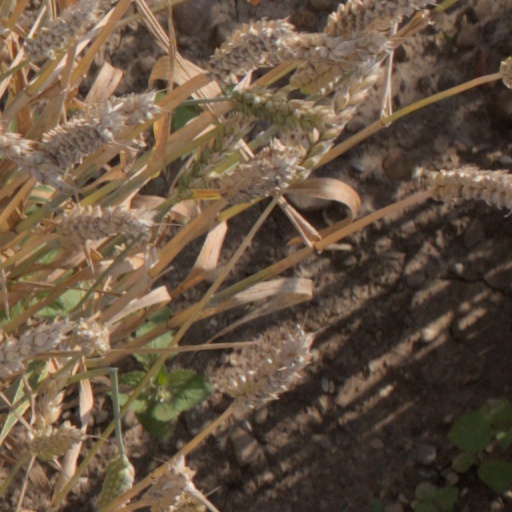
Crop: wheat